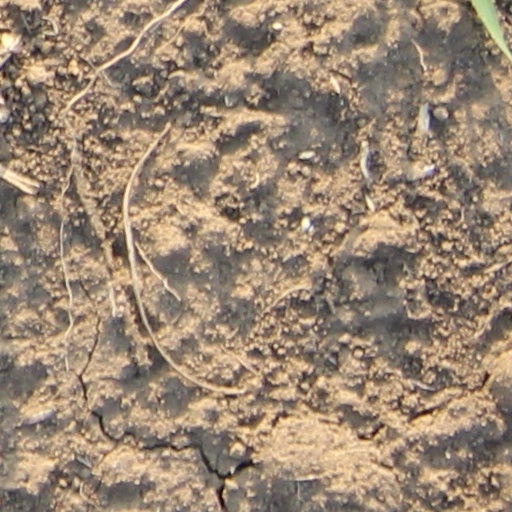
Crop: wheat